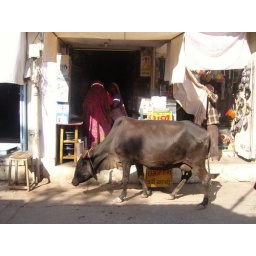
I was just as likely to get run into by a cow as a motorcycle on the street.